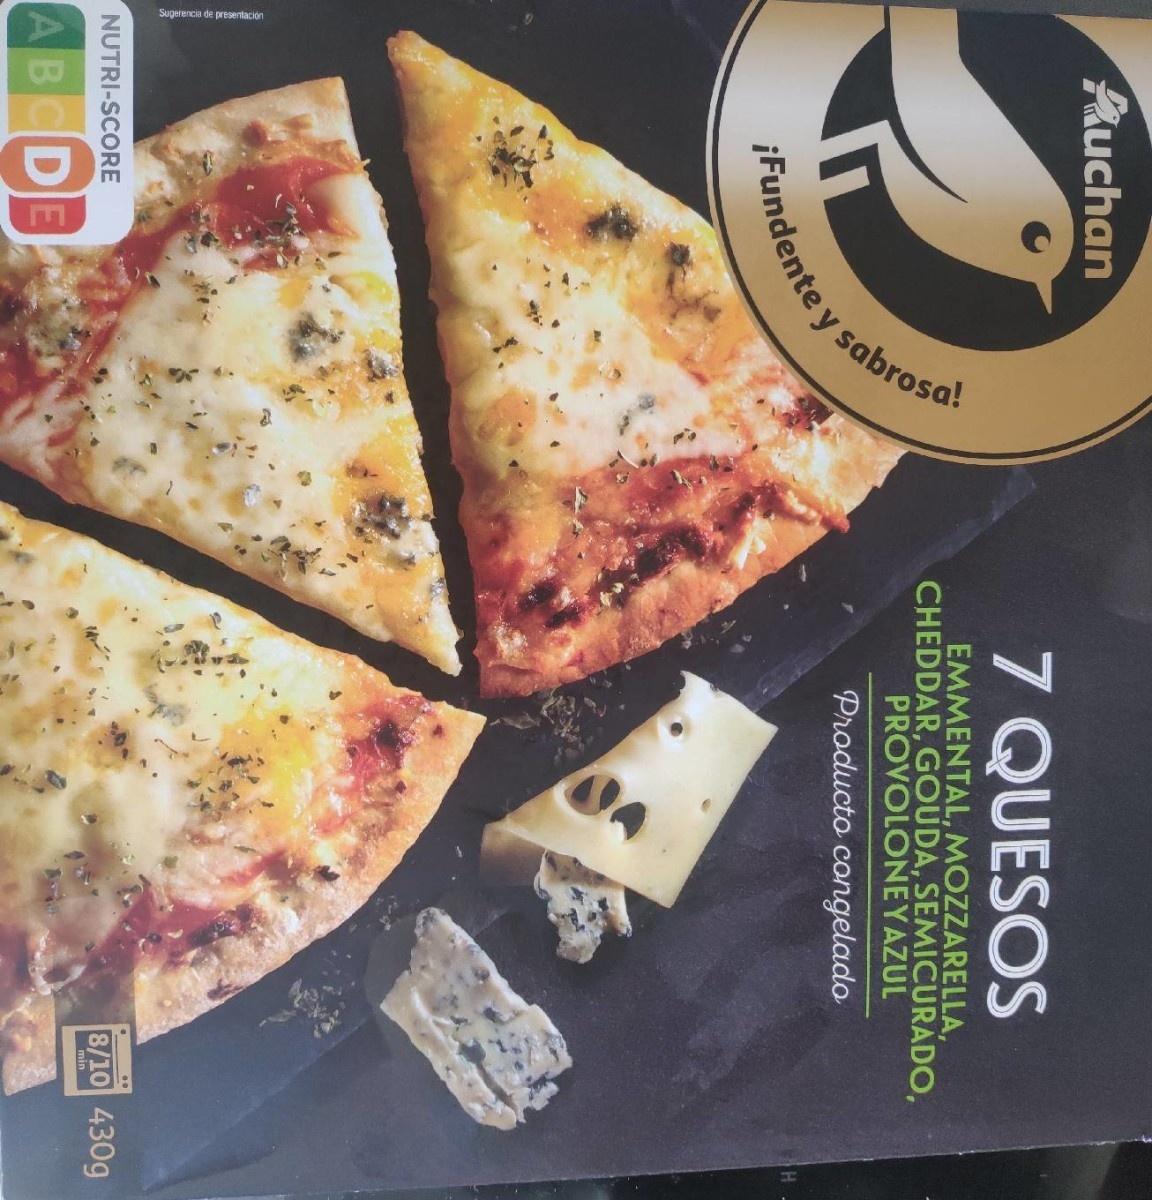
Nutri-Score label: nutriscore-d